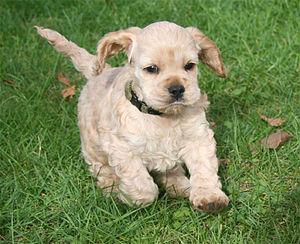
Le Cocker Américain est une race de chiens originaire des États-Unis.